History of institutions for deaf education

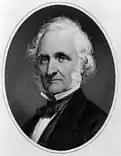

Gallaudet University was originally established as a grammar school for deaf and blind children under the name Columbia Institute for the Instruction of the Deaf, Dumb and Blind. The school was founded in 1857 by Amos Kendall (1789-1869) on his estate. It was later renamed in commemoration of progressive educator and advocate, Thomas Hopkins Gallaudet.